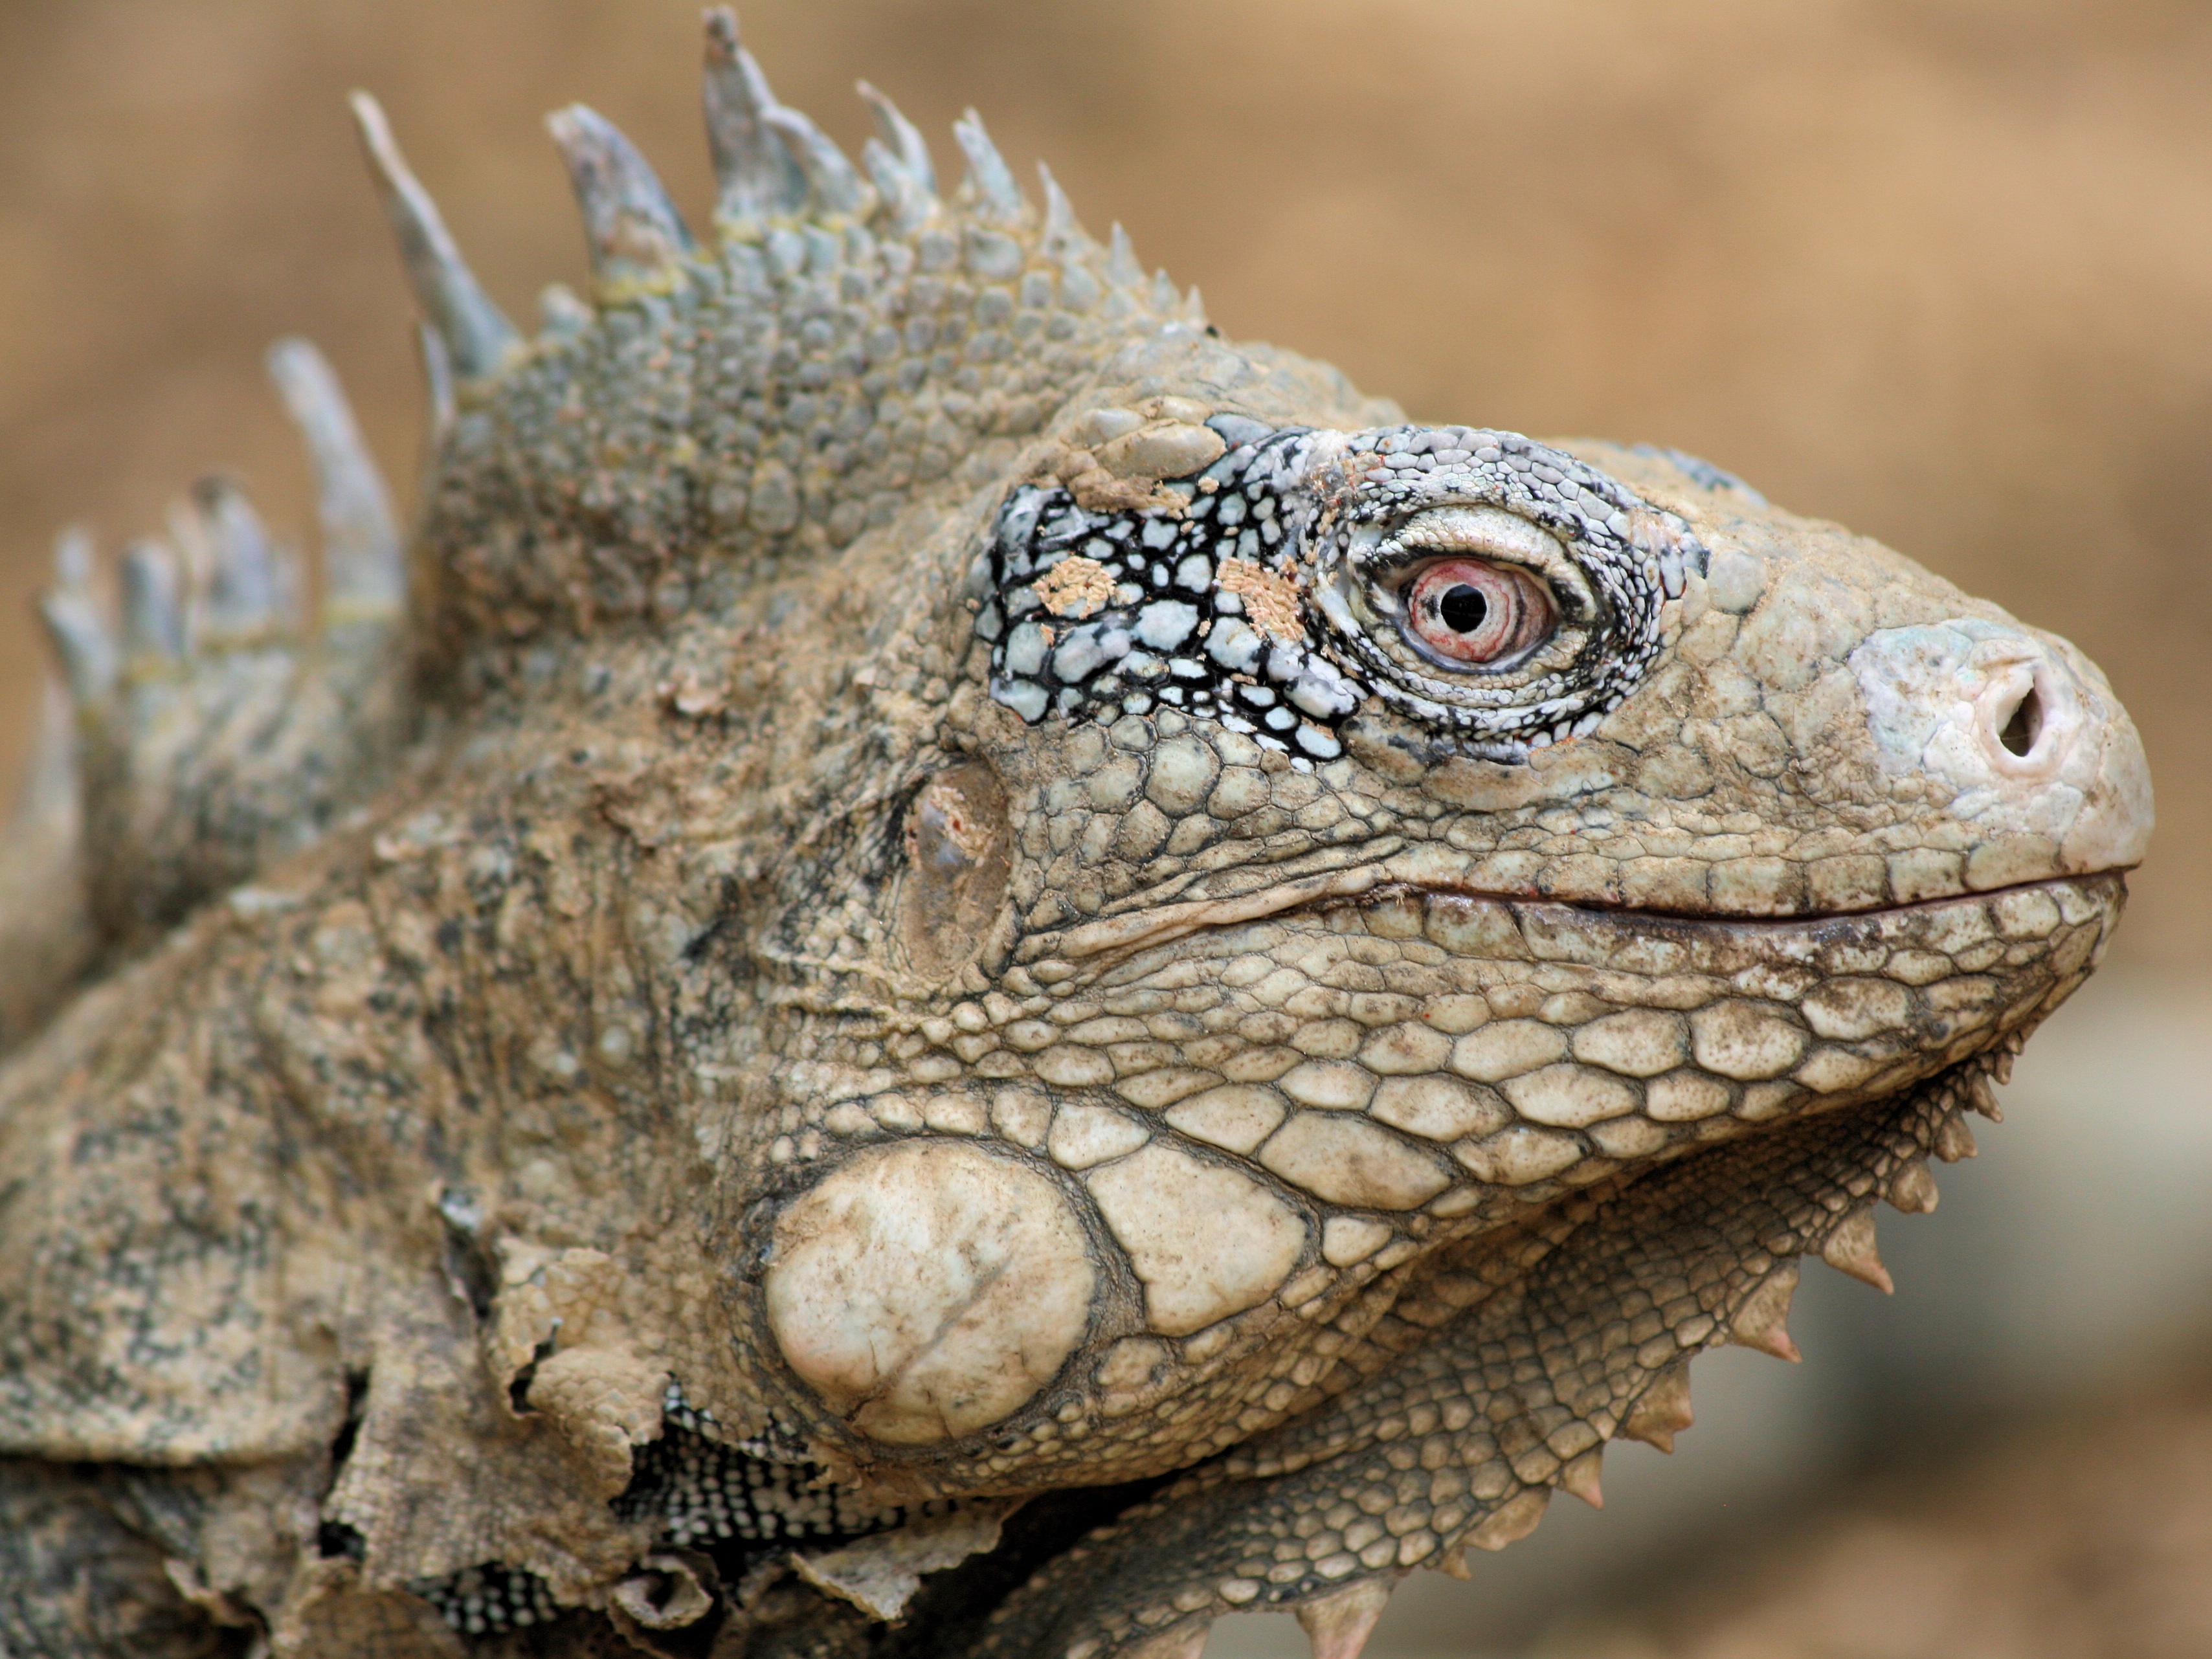
nature, animal, wildlife, green, reptile, iguana, fauna, lizard, close up, head, beast, vertebrate, scales, bonaire, macro photography, lacerta, agamidae, agama, netherlands antilles, scaled reptile, lacertidae